Gilbert de Goldschmidt

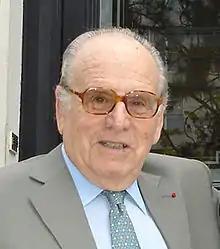
de Goldschmidt in 2006

Gilbert de Goldschmidt (26 April 1925 - 1 January 2010) was a German-born French film producer and writer.